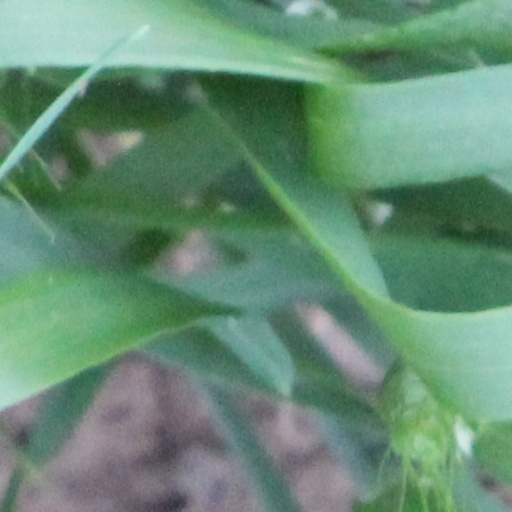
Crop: wheat